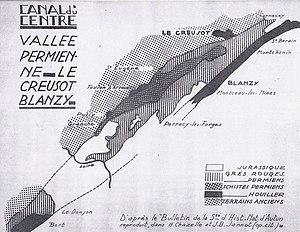
carte géologique du bassin houiller de Blanzy
Le canal du Centre, aussi connu comme canal du Charolais, relie les vallées de la Loire et de la Saône. Il a été créé entre 1783 et 1793 par la volonté des États de Bourgogne sur le projet de son ingénieur en chef Émiland Gauthey. Il a établi la jonction entre la Saône à Chalon-sur-Saône et la Loire à Digoin.